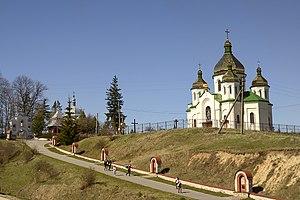
L'église en bois de la descente du Saint-Esprit (1700) et l'église de Saint-Jean-Baptiste (2010) à Koniukhy Română: Biserica de lemn a coborârii Duhului Sfânt (1700) și biserica Sf. Ioan Botezătorul (2010) din Koniuhî